Fraser Barron

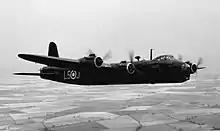
A Short Stirling of No. 15 Squadron

Barron was given his own crew and aircraft on 1 September 1941 and received a promotion to flight sergeant. His first mission as captain took place two days later, an attack on the port at Brest in north-west France. However, he had to jettison his bombs so he could evade a German night fighter. Several more missions, including some targeting the German battleships "Scharnhorst" and "Gneisenau", which were at Brest for repairs, followed. He also spent a period as an instructor, doing night landings and cross-country flights with trainee pilots.